Contemporary dance

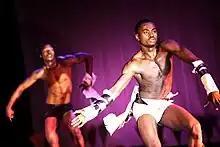
Le Sacre du Tempo

Post-structuralist thought has significantly influenced contemporary dance. This influence has led to a deeper exploration of the dancer’s primary medium, the body, which sparked the development and integration of innovative movement techniques. Dance techniques and movement philosophies employed in contemporary dance may include contemporary ballet, dance improvisation, interpretive dance, lyrical dance, modern dance styles from United States such as Graham technique, Humphrey-Weidman technique and Horton technique, modern dance of Europe Bartenieff fundamentals and the dance technique of Isadora Duncan (also see Free dance).